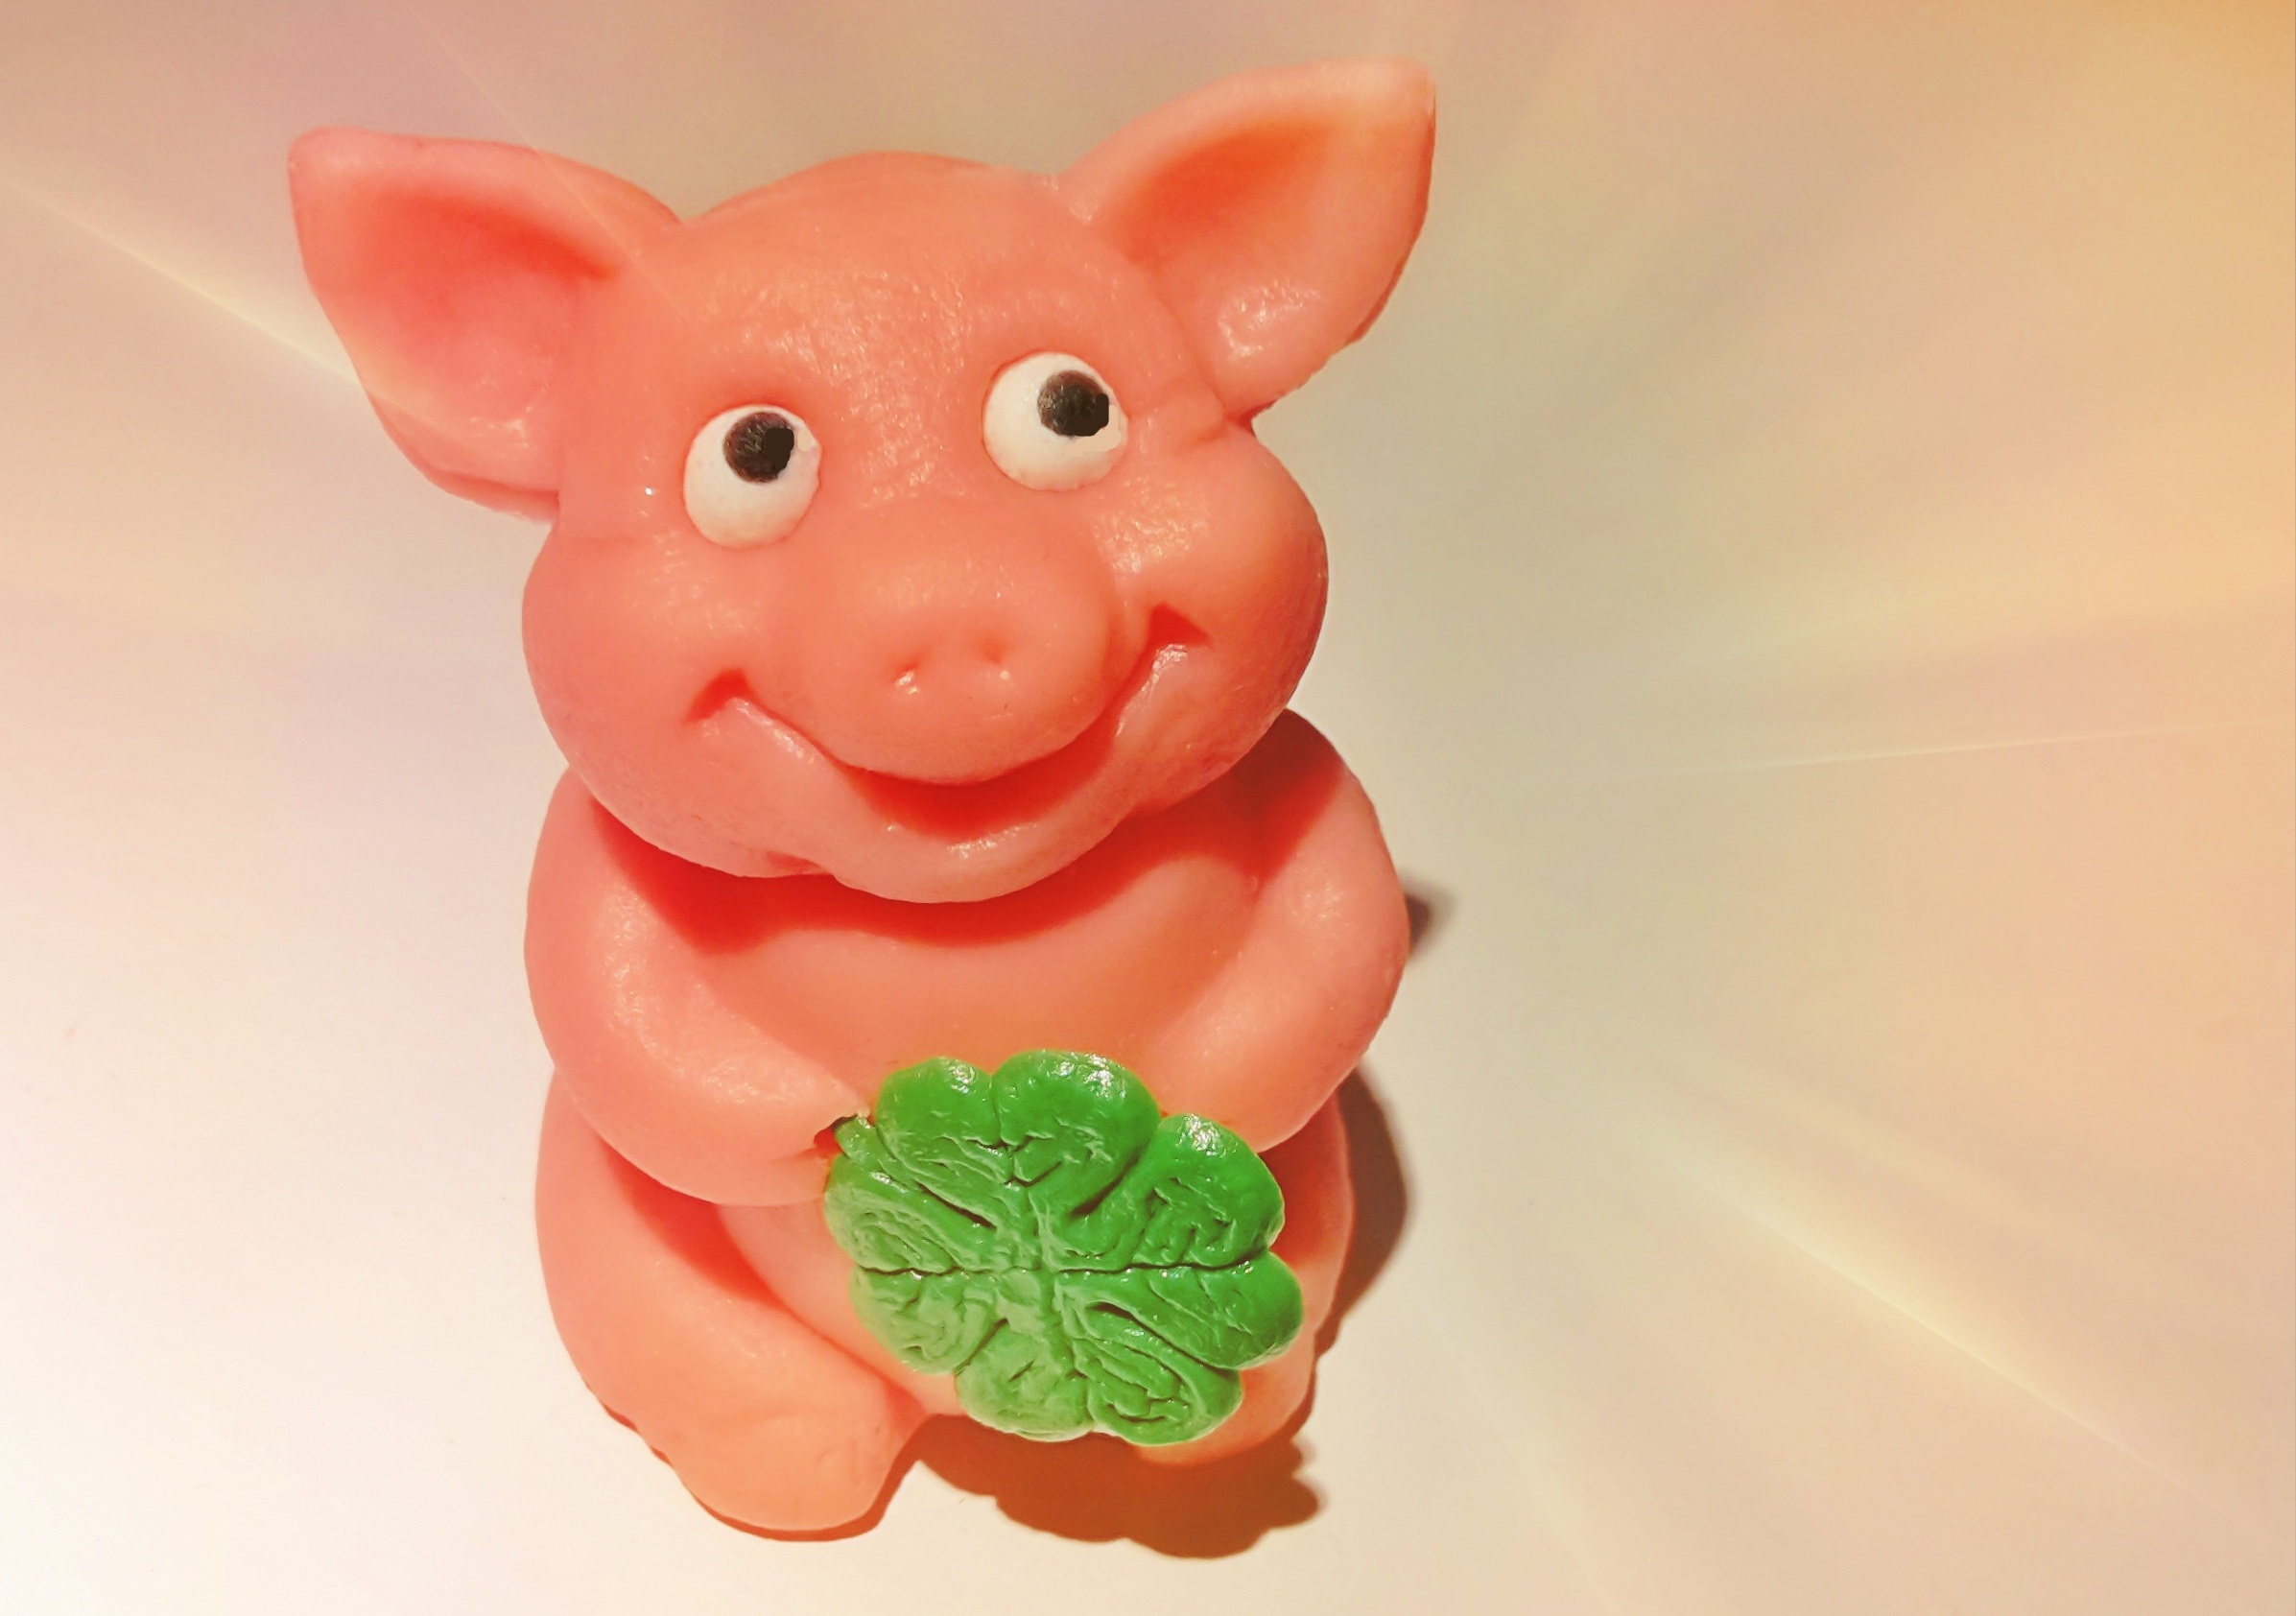
sweet, animal, cute, food, pink, toy, fig, piglet, funny, candy, mini, pig, luck, marzipan, lucky charm, four leaf clover, lucky pig, new year's day, miniature pig, marzipan pig